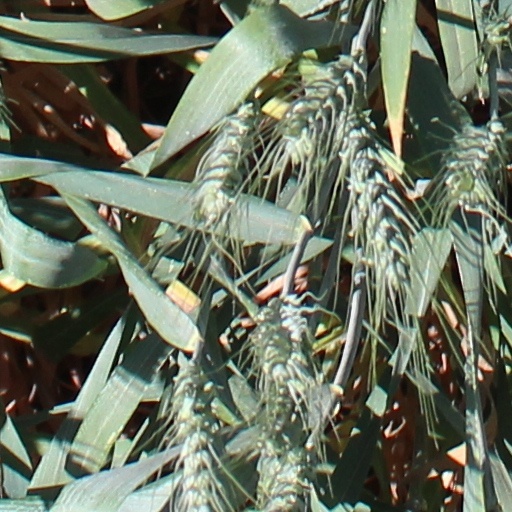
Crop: wheat